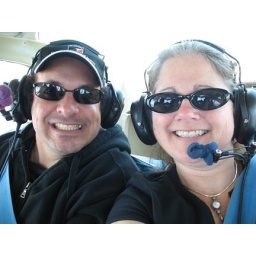
We're in a Cesna flying over the golden gate bridge